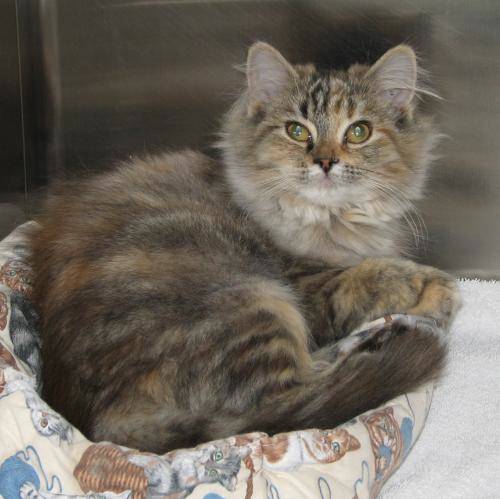
Label: cat